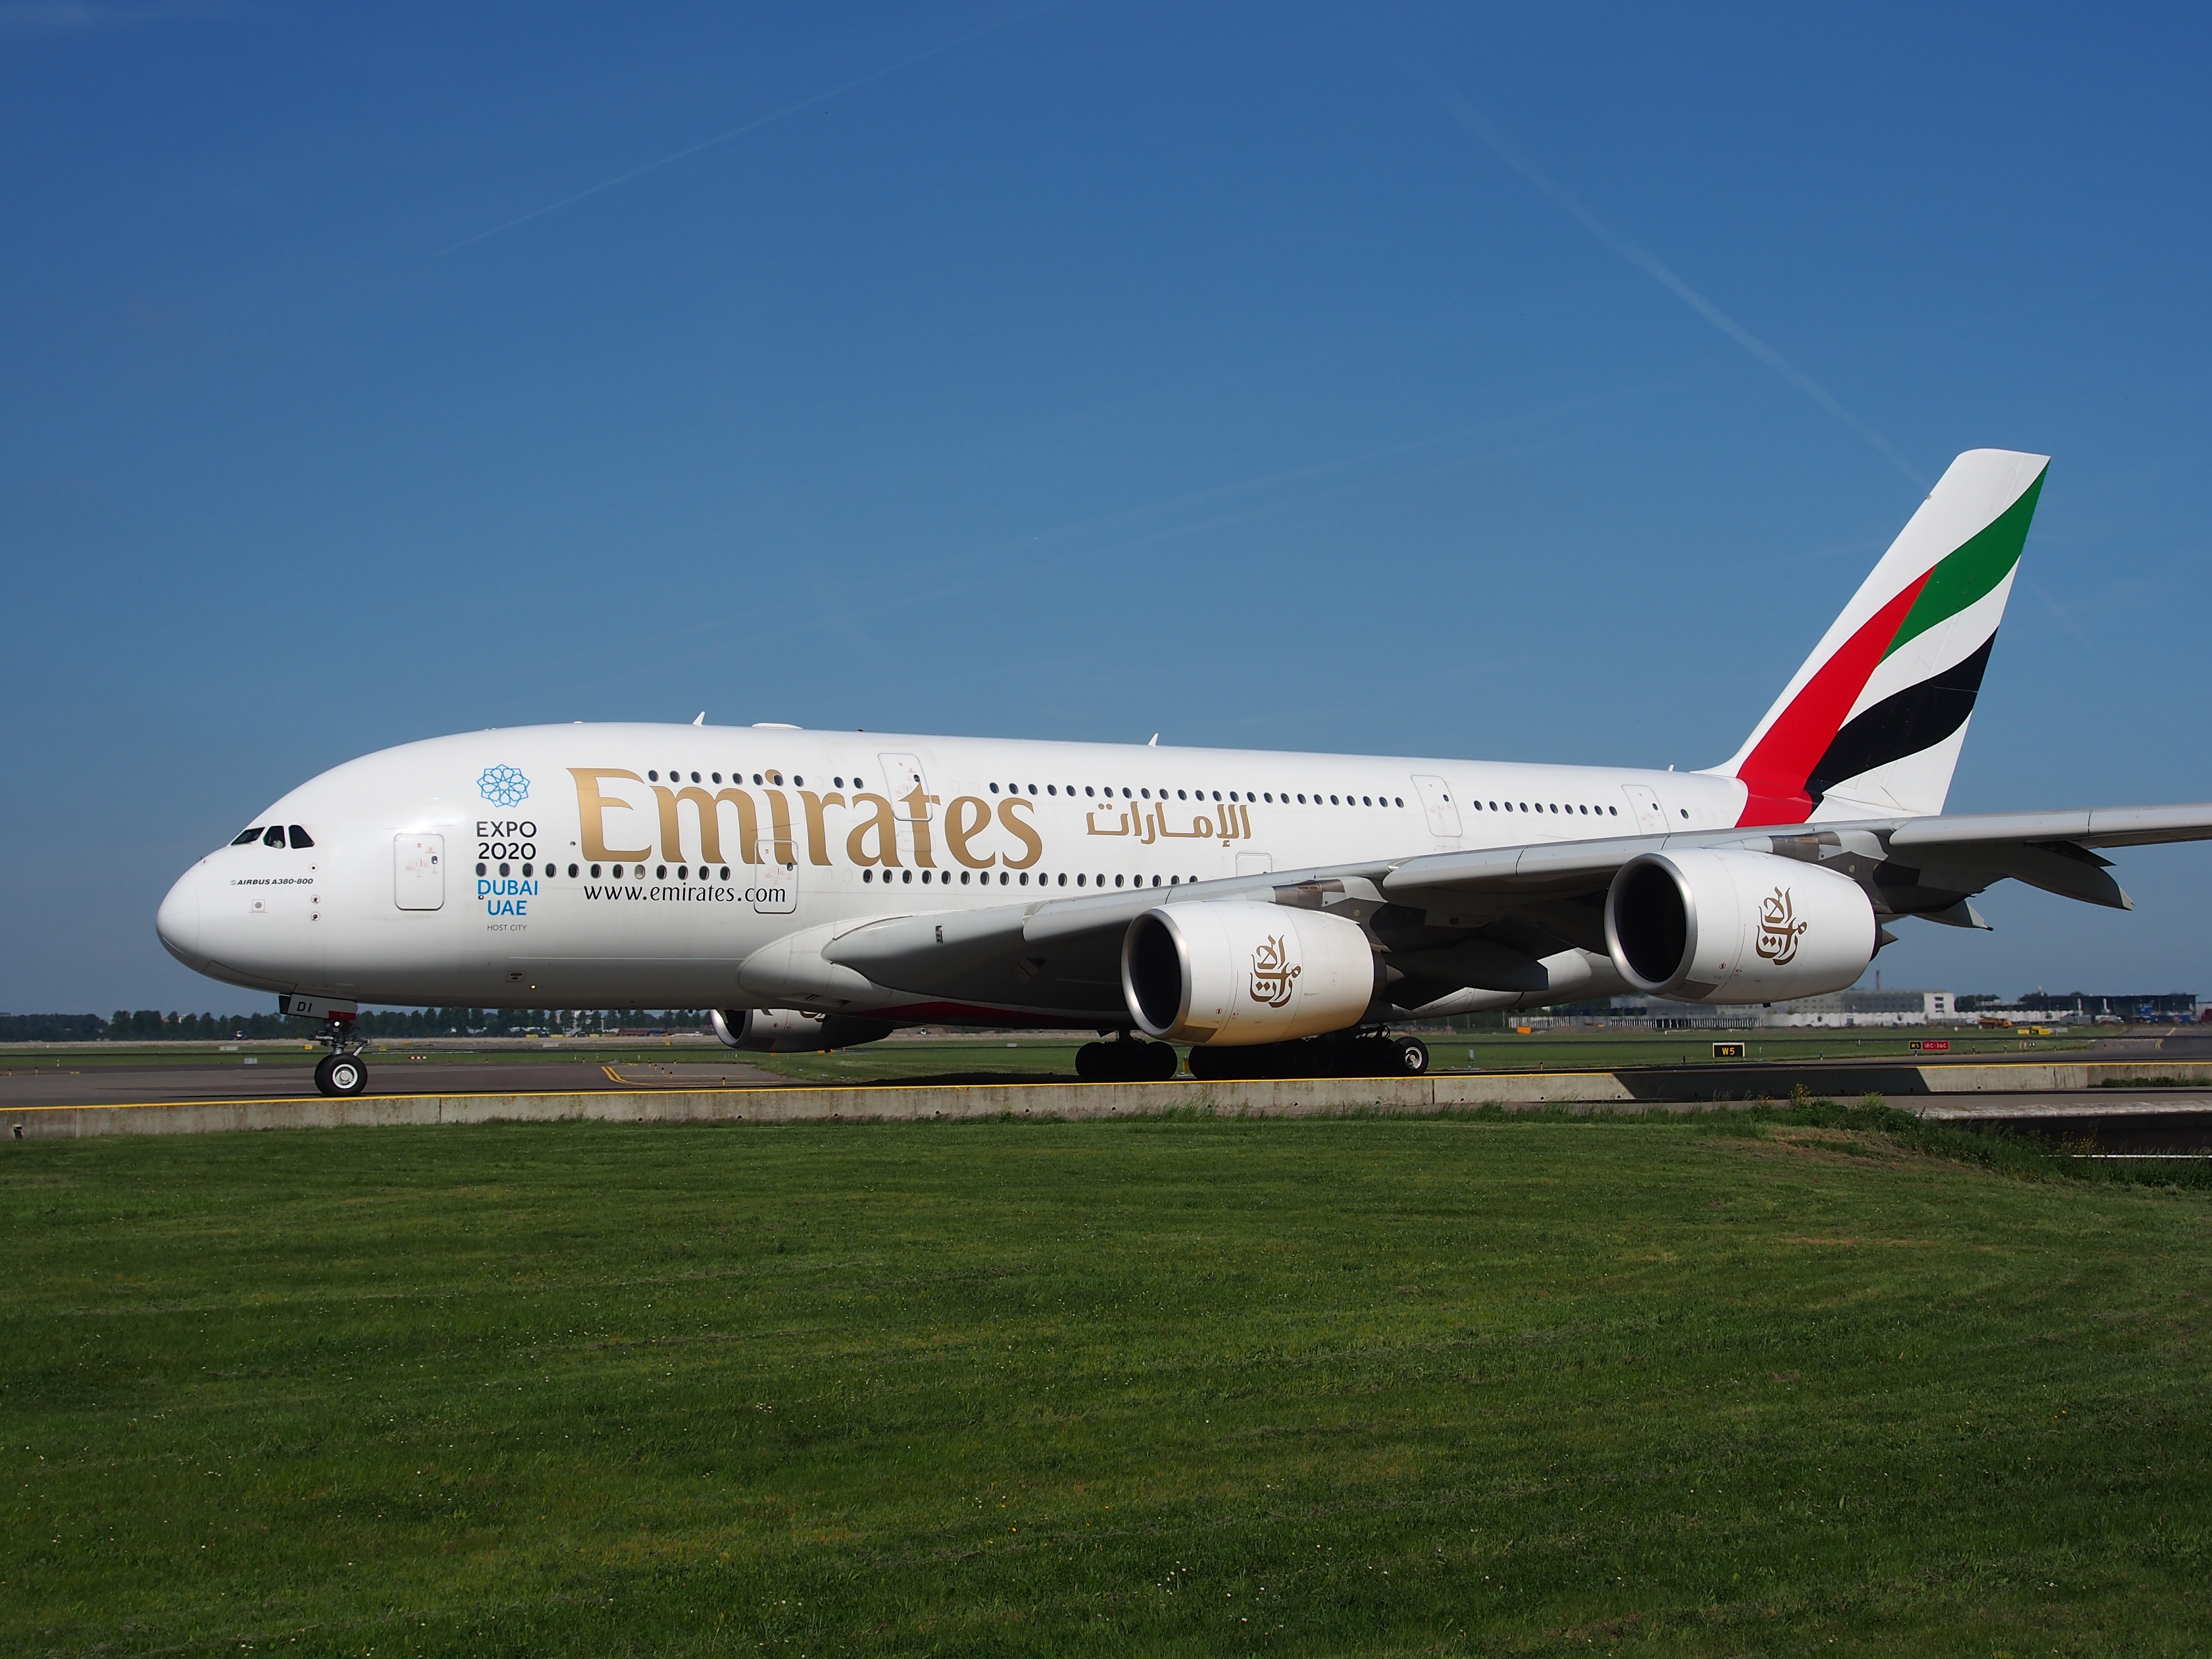
technology, airport, airplane, plane, aircraft, jet, vehicle, airline, aviation, airliner, emirates, airbus, schiphol, boeing, jet aircraft, airbus a330, boeing 787 dreamliner, boeing 777, boeing 767, airbus a380, air travel, boeing 757, atmosphere of earth, wide body aircraft, narrow body aircraft, airbus a320 family